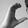
ASL letter: C